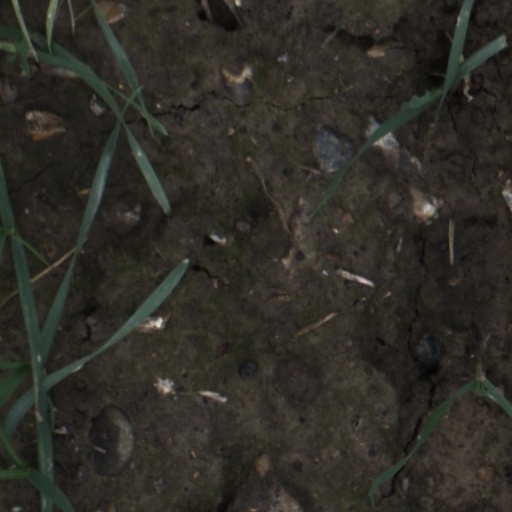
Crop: wheat